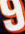
Number: 9